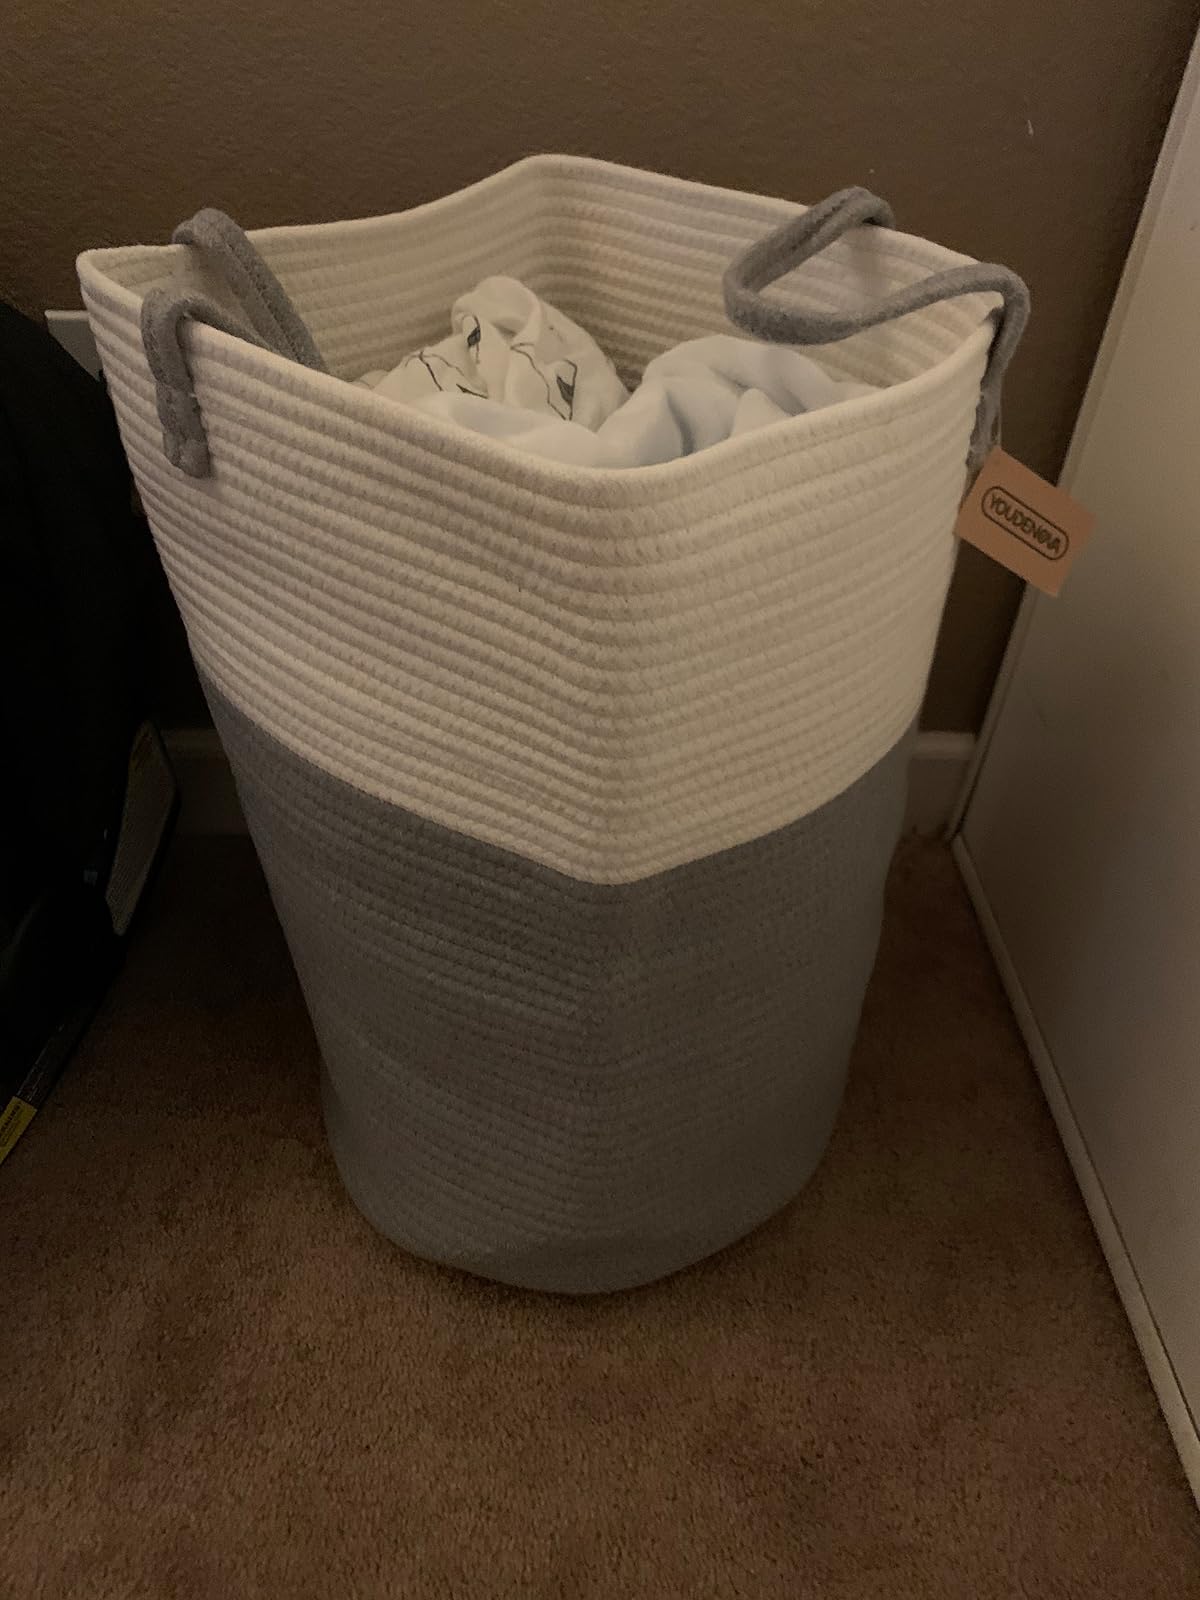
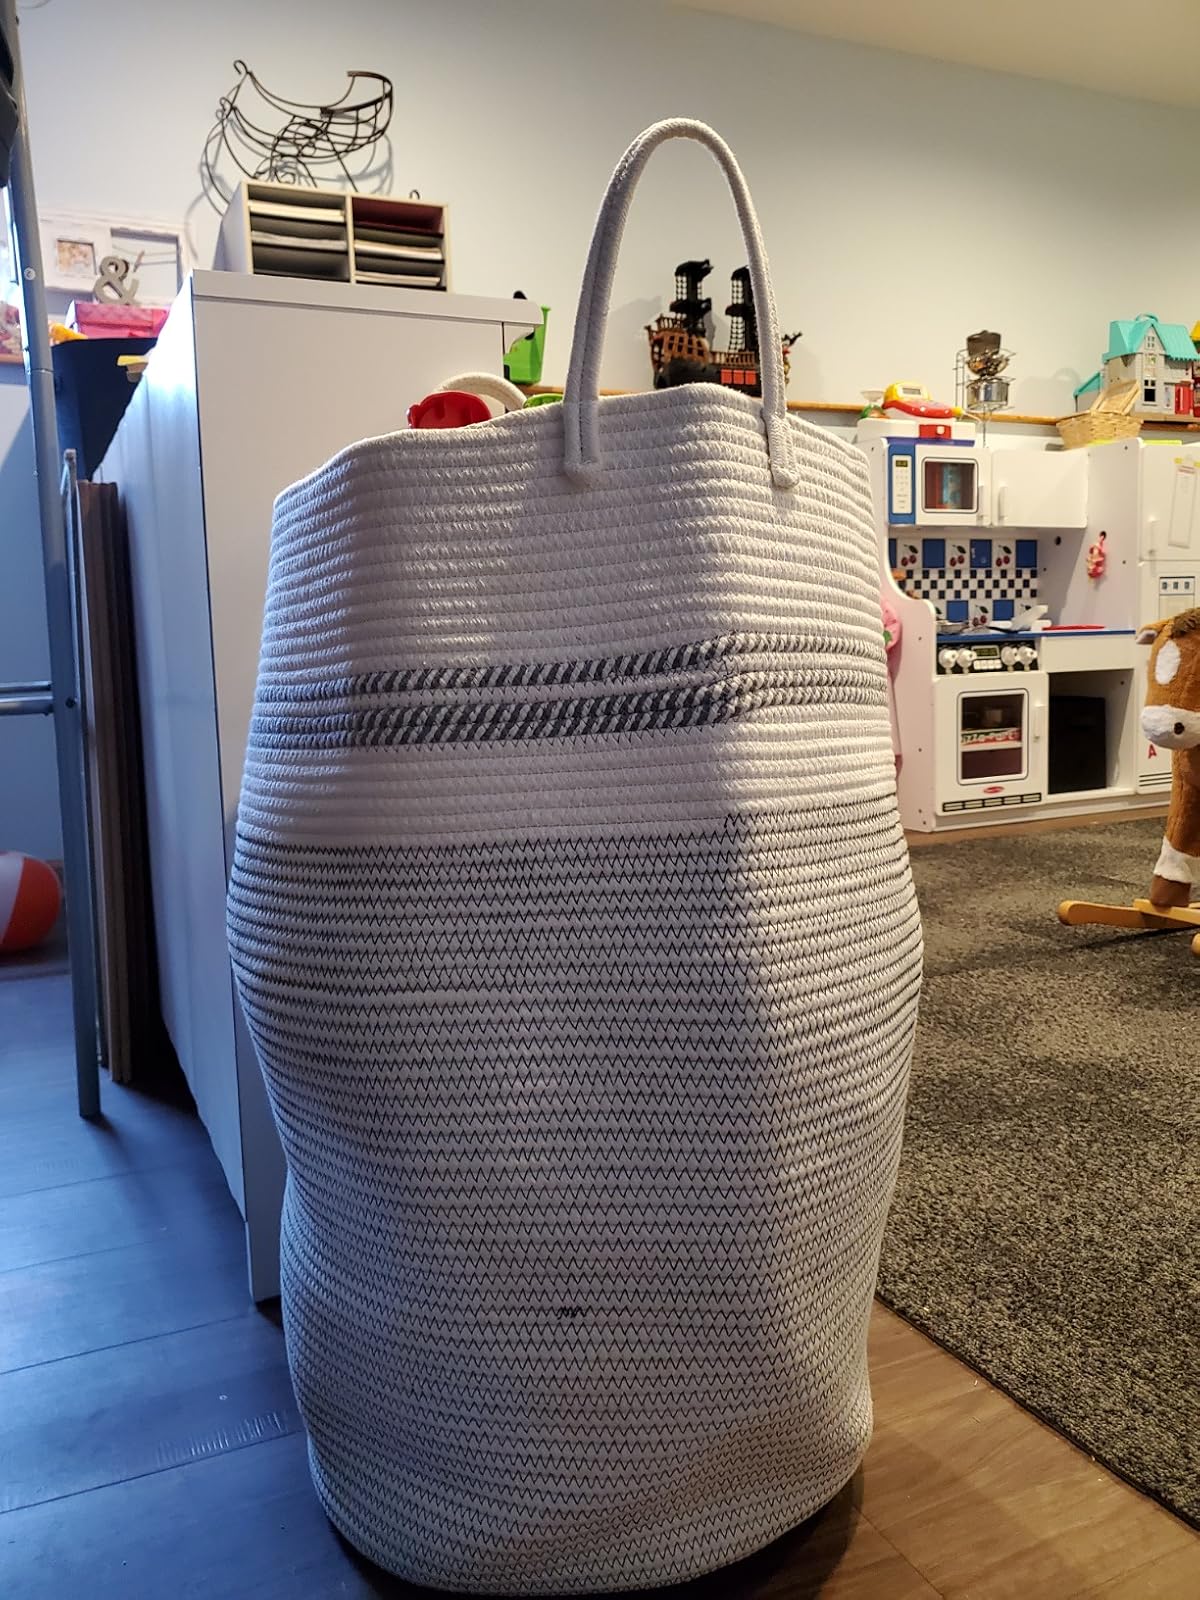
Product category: items_hamper
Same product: no